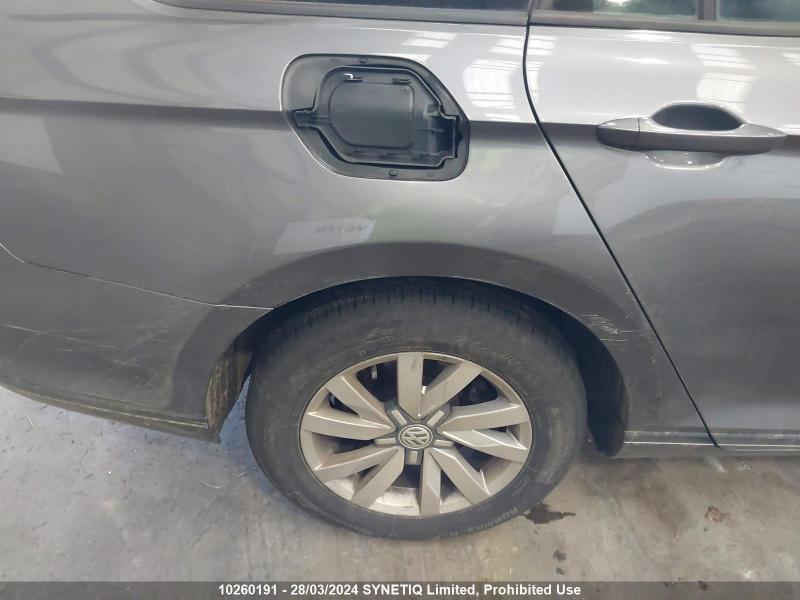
Aucun dommage détecté.
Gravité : aucun